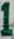
Number: 1